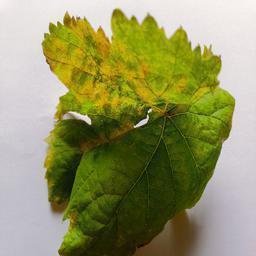
Label: Downy Mildew